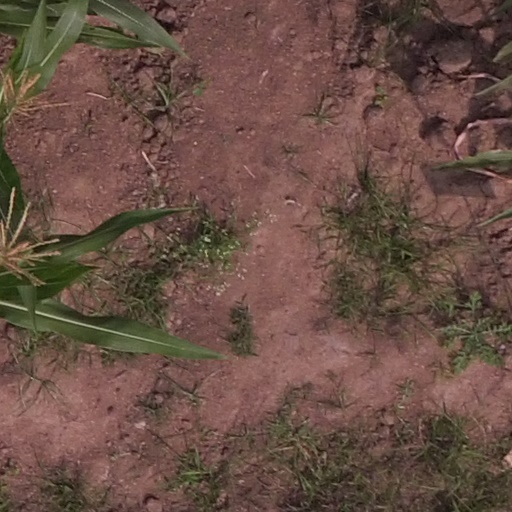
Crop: maize; corn